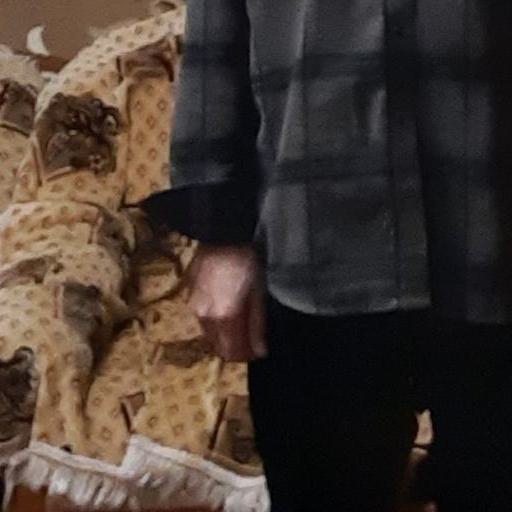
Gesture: no_gesture